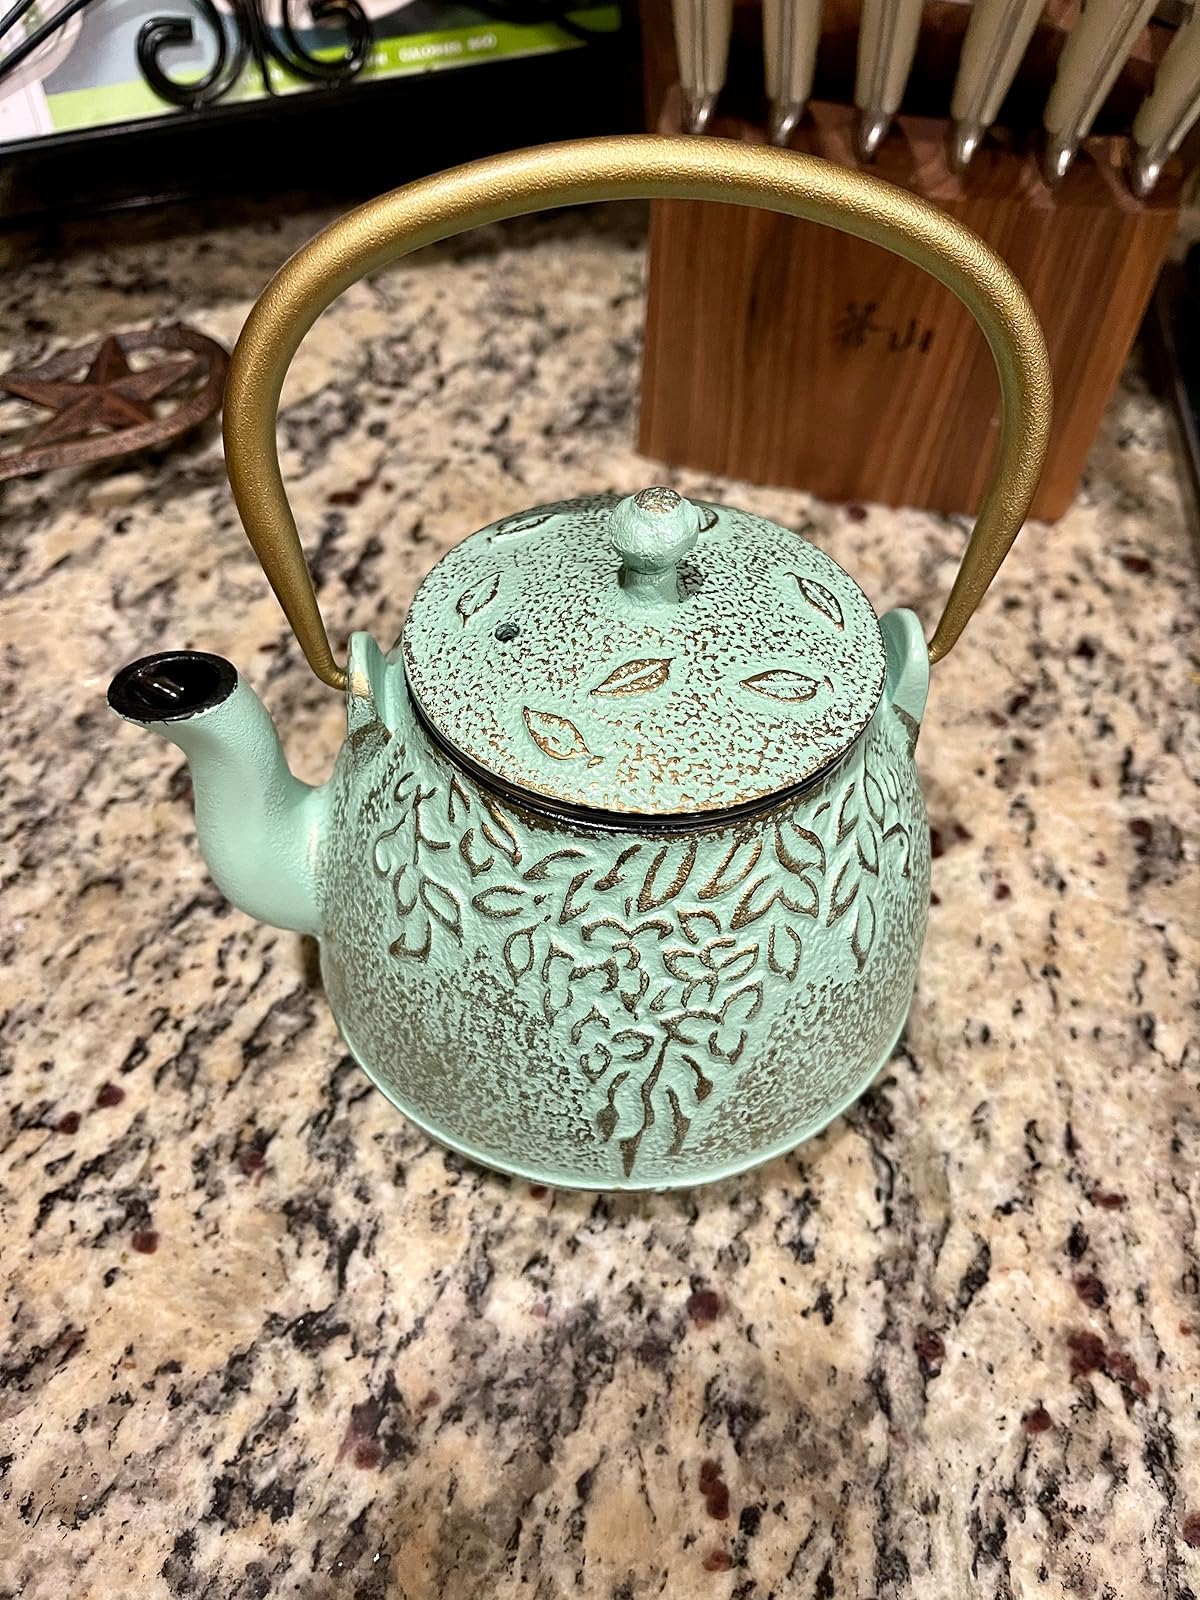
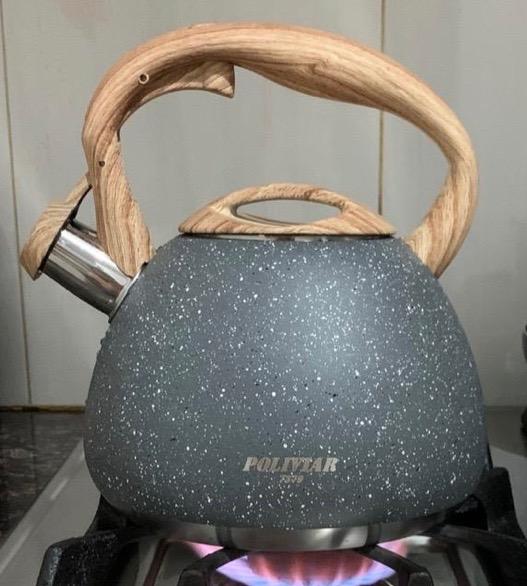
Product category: items_kettle
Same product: no